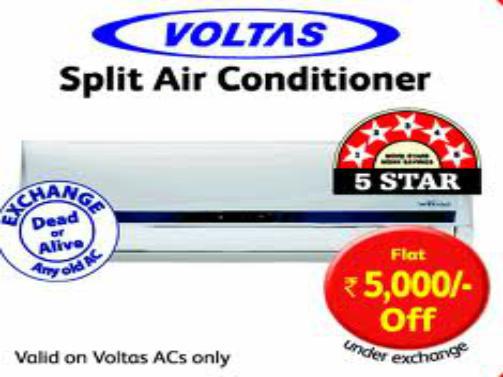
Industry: Electronic